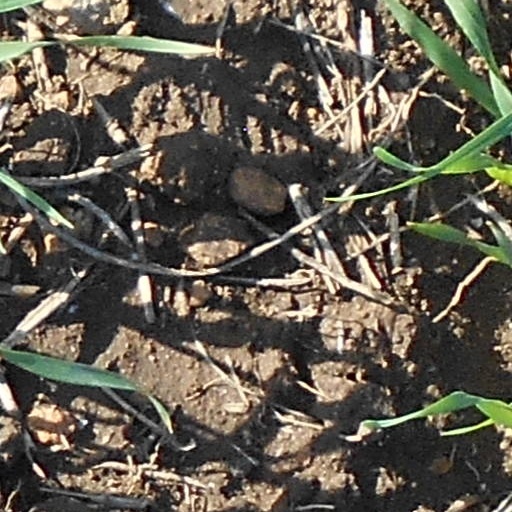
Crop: wheat